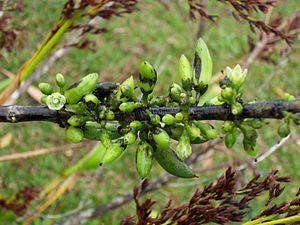
Geniostoma borbonicum (Bois de piment) détail des boutons floraux, fleurs et fruits.
Le bois de piment est un arbuste des forêts humides endémique des Mascareignes. Il appartient à la famille des Loganiaceae. Il doit son nom à ses fruits qui ressemblent à des piments.